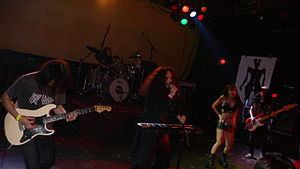
Sigh
15. september 2008
Sigh er et japansk black metal-band, som blev dannet i 1990. De betragtes generelt som et af de første japanske black metal-bands i en tid da størstedelen af black metal-bands i de tidlige 1990'ere kom fra Skandinavien. De skiftede gradvist fra en traditionel black/thrash metal-lyd til en mere eksperimenterende, avant-garde musikstil.